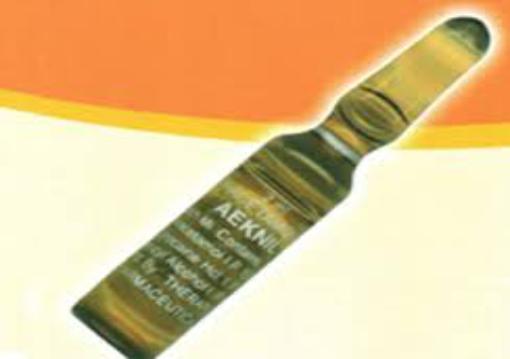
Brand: aeknil
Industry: Medical